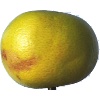
Label: pomelo_sweetie